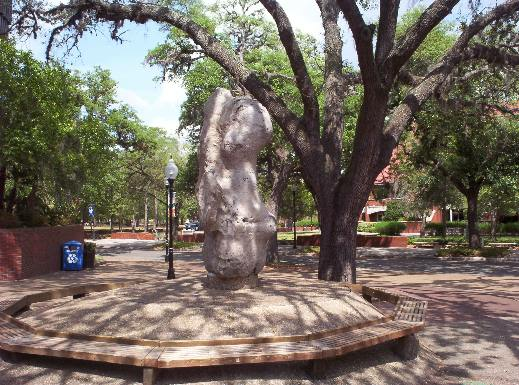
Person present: No